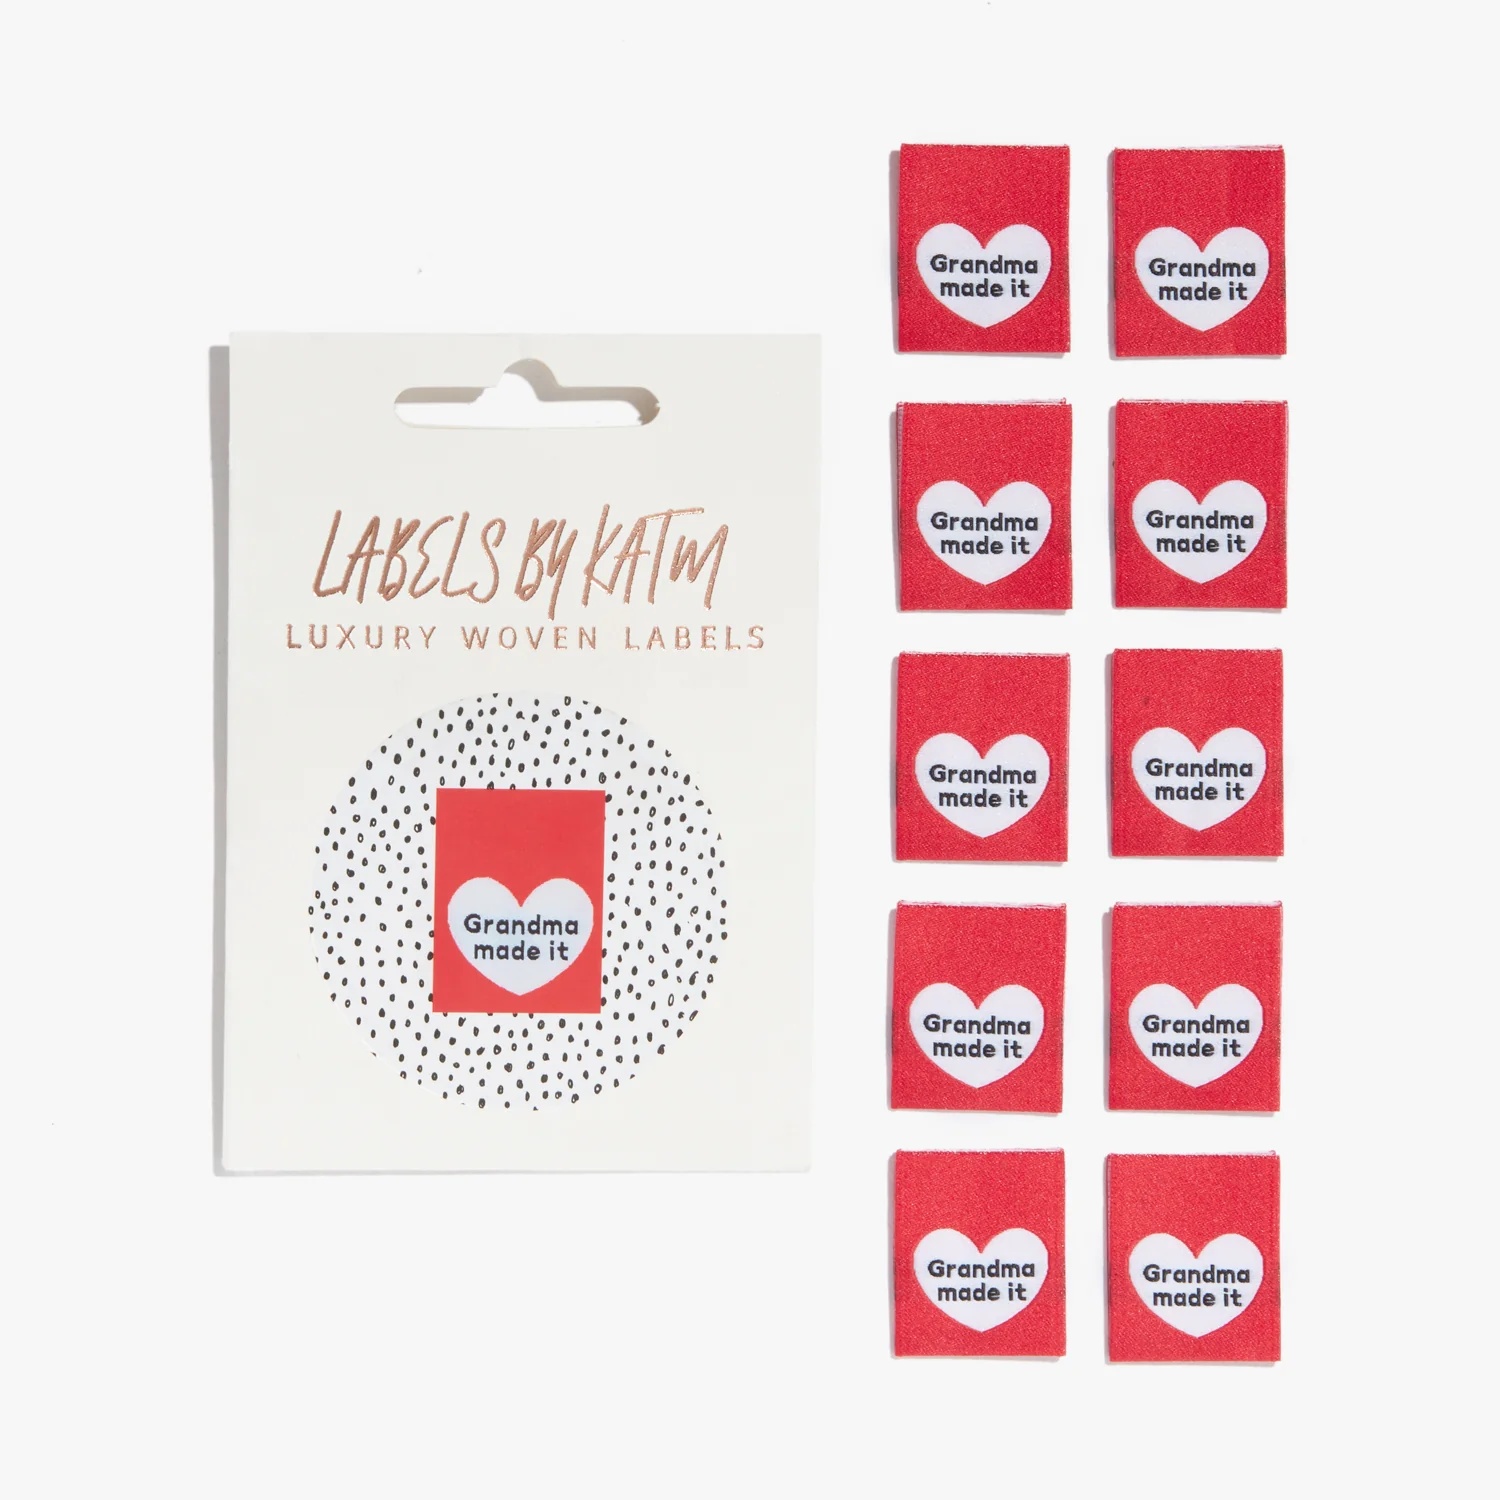
KYLIE AND THE MACHINE - '''Grandma Made It'' Woven Labels (10 labels per pack)
KYLIE AND THE MACHINE - ''Grandma Made It'' Woven Labels (10 labels per pack) Hey grandma, you are the best! This label is for when you are doing one of the many awesome grandma things you do! Included in one pack: 10 centre fold woven labels in light blue, cream and purple. Dimensions: 20mm x 33mm Label Type: Centre fold How to attach: This centre fold label is ideally sewn into the garment (either inside or displayed visibly) by inserting into a seam allowance or facing. Watch our How To: Add Labels video HERE . "Images supplied by Kylie & The Machine "
Brand: Kylie and the Machine
Category: Arts & Entertainment > Hobbies & Creative Arts > Arts & Crafts > Art & Crafting Materials > Embellishments & Trims > Sew-in Labels